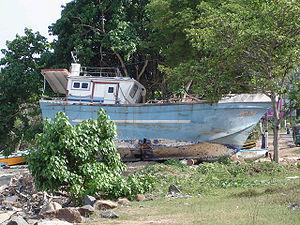
Matara est une ville située sur la côte sud du Sri Lanka, à 160 km de Colombo. C'est la capitale du district de Matara, dans la Province du Sud. Habitée de 76 254 personnes en 2001, pour 1 283 km², elle a été durement touchée par le tsunami consécutif au tremblement de terre du 26 décembre 2004.